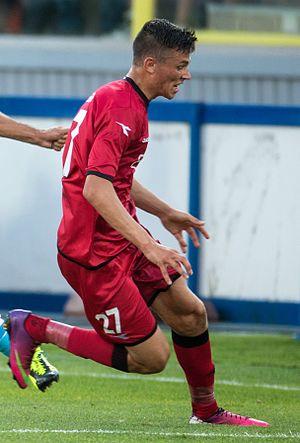
Pascal Gregor est un footballeur danois qui évolue au poste de défenseur au FC Nordsjælland.